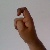
The image shows a hand gesture representing the letter 'X' in Indian Sign Language.